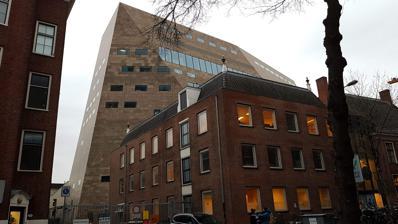
Building: Forum Groningen
Country: Netherlands
Year built: 2019
Cultural center in Groningen Forum Groningen Forum Groningen in March 2019 General information Status Completed Type Cultural center Location Nieuwe Markt 1, Groningen Country Netherlands Coordinates 53°13′7.70″N 6°34′12.85″E / 53.2188056°N 6.5702361°E / 53.2188056; 6.5702361 Construction started 31 October 2012 ( 2012-10-31 ) Opened 29 November 2019 ( 2019-11-29 ) Cost € 140 million Height 45 meters (148 feet) Technical details Structural system Reinforced concrete and steel Floor count 10 + 5 subterranean parking Floor area 17,000 m 2 (183,000 sq ft) Design and construction Architecture firm NL Architects Amsterdam Main contractor Royal BAM Construction Website www .forum .nl /en Forum Groningen is a cultural center in the city of Groningen in the northern Netherlands that houses a library, cinema, and parts of the Groninger Museum . Forum Groningen opened in November 2019, and is expected to receive 1.6 million visitors annually. The center is located next to the Great Market Square and the New Market and is part of larger reconstruction plans of the Great Market Square's eastern side. History Planning The eastern side of Groningen's Great Market Square was destroyed in World War II . It has subsequently been rebuilt, but its facade has since lost appeal. Municipal authorities initiated plans for its redevelopment in 2005, but met heavy opposition from the city council. A plebiscite was held on 29 June, inviting inhabitants to weigh in. Although 53% of the votes were favorable, results were voided due to a turnout of only 38.5%. Architects were invited to enter an architectural design competition , allowing the city's inhabitants to put together a top three out of a total of seven designs, from which the Forum's winning design was chosen by a municipal council. Construction Construction costs were projected to be around € 71 million, of which €35 million was paid by the provincial government. Provincial authorities attempted to back out of the project in 2010; threats of legal action led by Jan Terlouw secured its renewed support. Work to demolish the site's original development—a shopping center and a student association building—began in September 2011. The building was slated for completion in 2017, allowing for six years' of construction. However, decades' worth of large-scale drilling in the Groningen gas field has led to an increase in induced earthquakes in the province, whose event count shows an exponential growth in time, and caused a budget overrun and construction to run overdue for two years, as new plans had to be drafted to ensure the building's earthquake-resistance . The building had its official opening on 29 November 2019. References